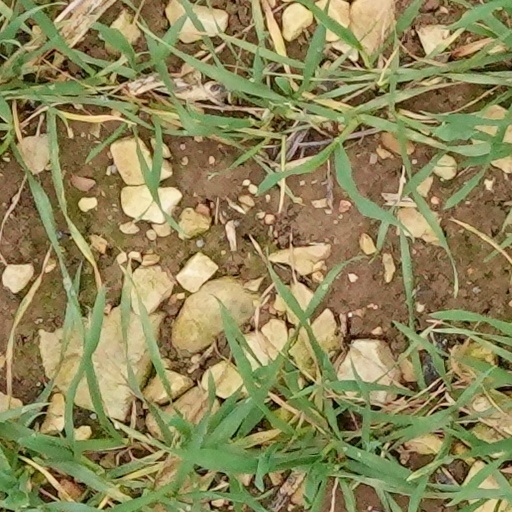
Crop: wheat